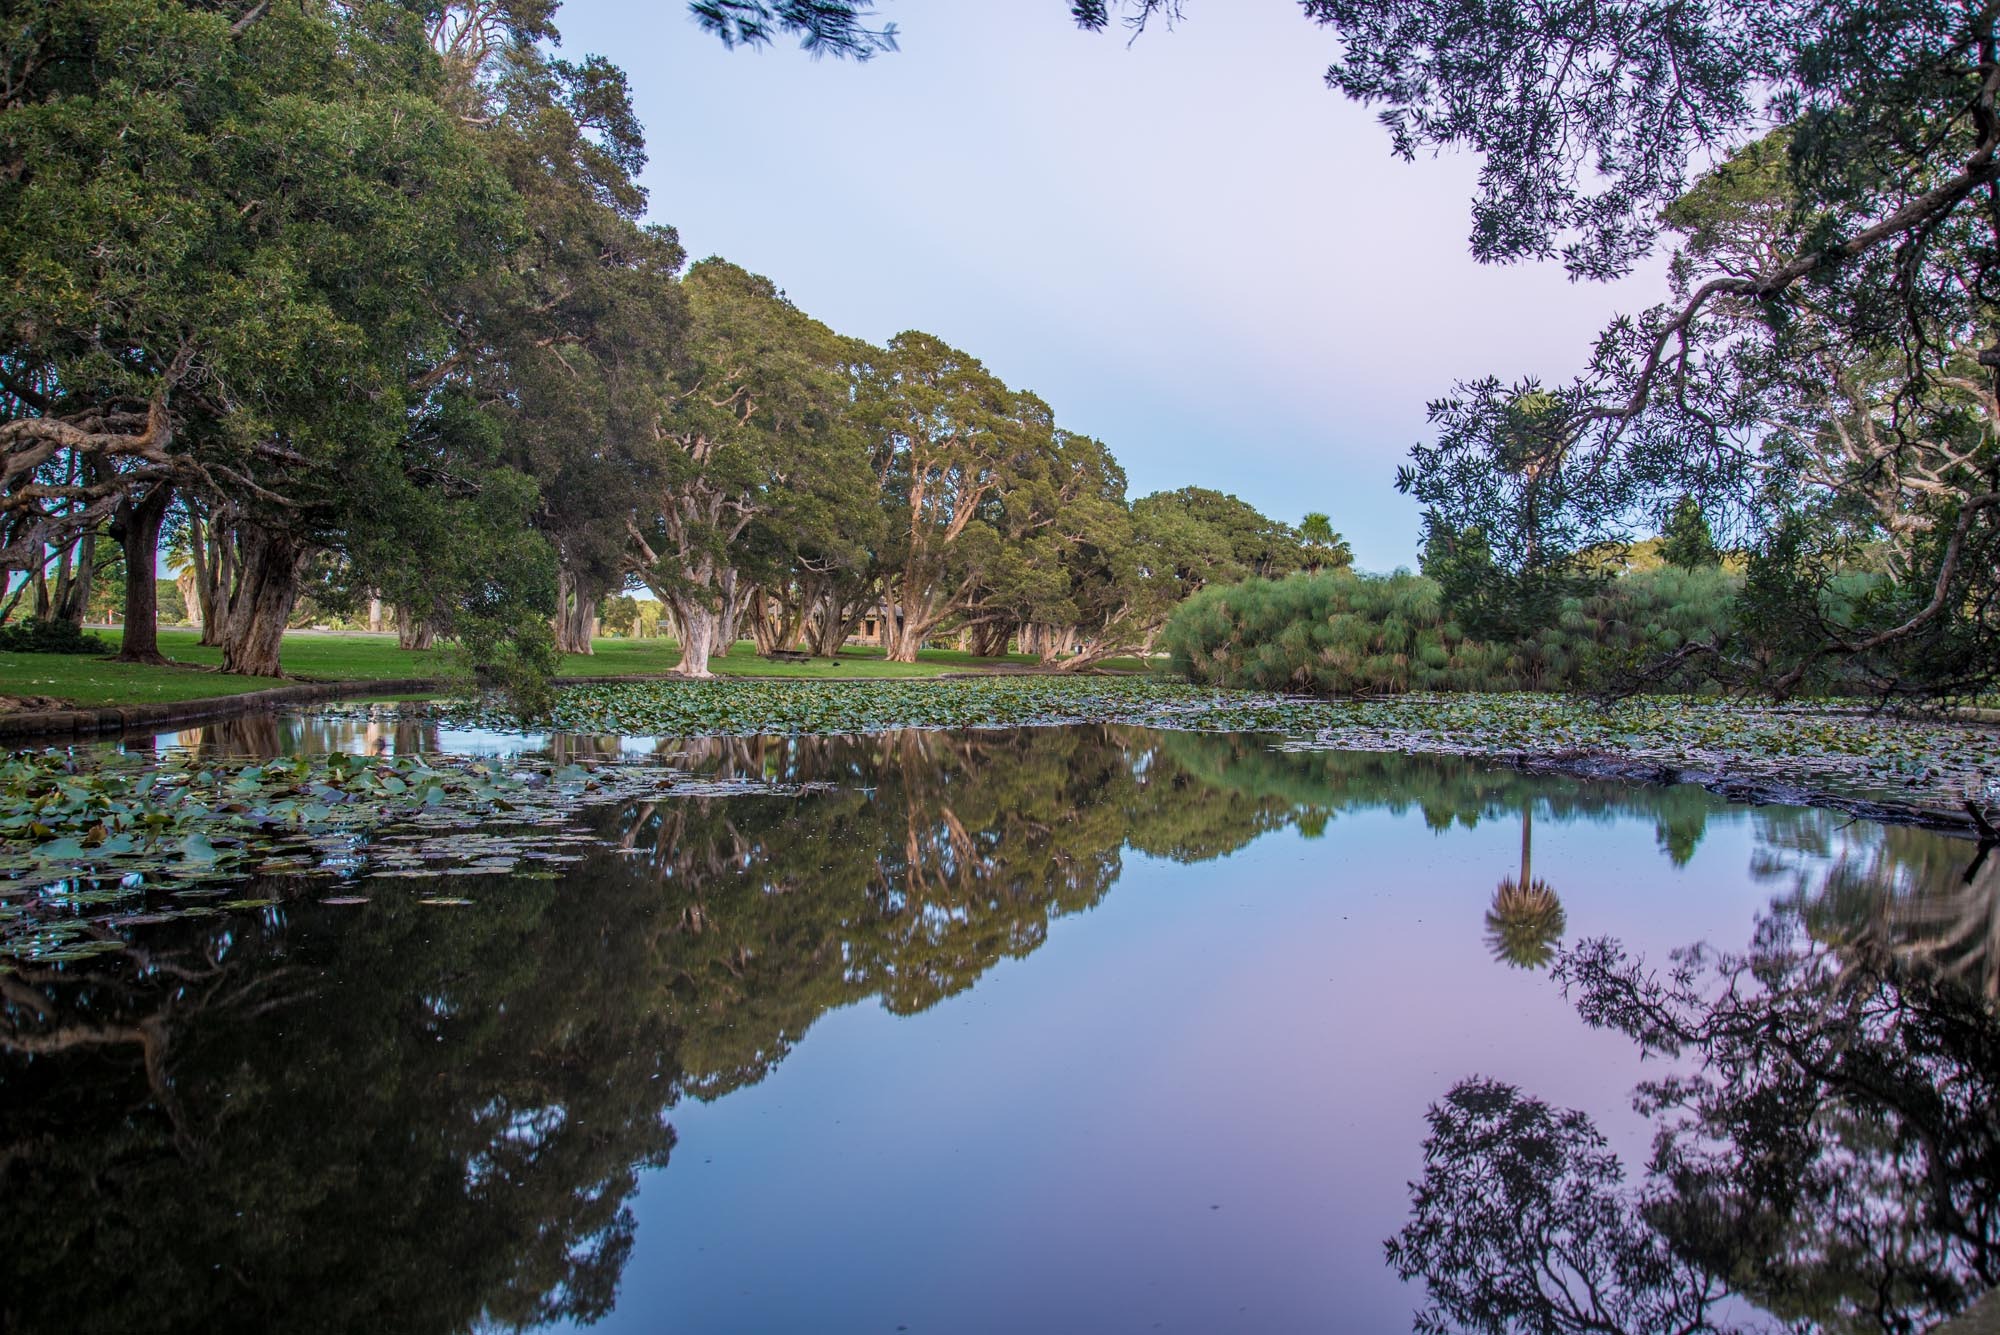
landscape, tree, water, nature, outdoor, wilderness, flower, lake, river, land, pond, wild, environment, reflection, tranquil, scenic, sydney, natural, scenery, reservoir, garden, waterway, body of water, australia, centennial park